Dorrough

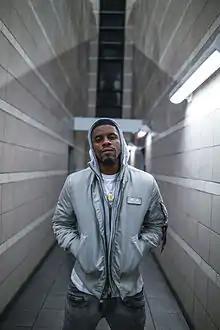
Dorrough in 2016

Dorwin Demarcus Dorrough (born October 28, 1986), known professionally as Dorrough Music (or simply Dorrough), is an American rapper and songwriter. His singles include "Walk That Walk", "Get Big", "Ice Cream Paint Job", and "Beat Up the Block". He has produced a series of 6 mixtapes (including three with Gangsta Grillz) and 2 studio albums. With "Ice Cream Paint Job" being his only single to reach the "Billboard" Hot 100 chart, he was ranked as the 48th best one-hit wonder of the 2000s decade by "Rolling Stone" in May 2025.